Forrest Mims

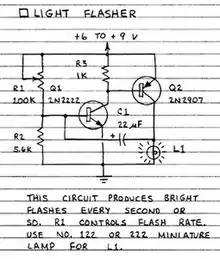
Forrest Mims created hand-drawn illustrations and hand-lettered text for many of his books and articles.

Mims wrote technical books on semiconductor lasers and light-emitting diodes. He coauthored a book on electronic calculators with his friend, Ed Roberts in 1974.